Passakorn Suwannawat

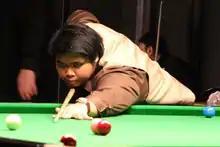
Paul Hunter Classic 2011

Passakorn Suwannawat (born 1 May 1986, Nakhon Pathom, Thailand) is a former Thai professional snooker player.